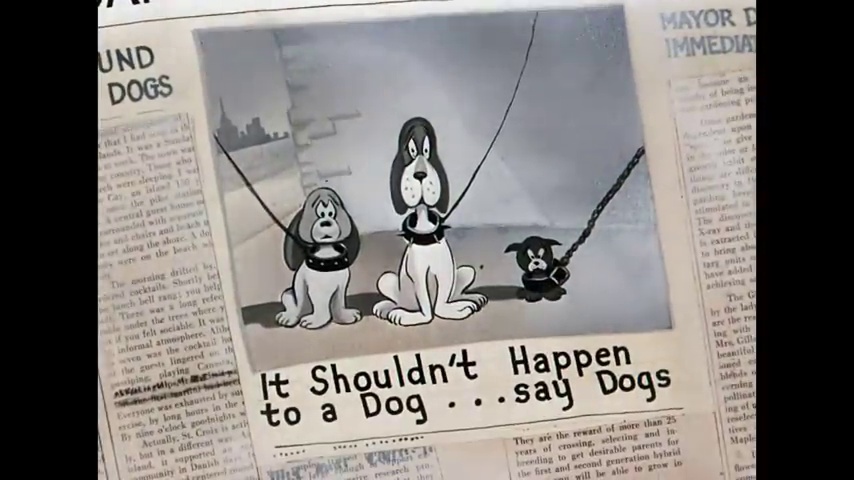
Portrait style: Cartoon Portrait